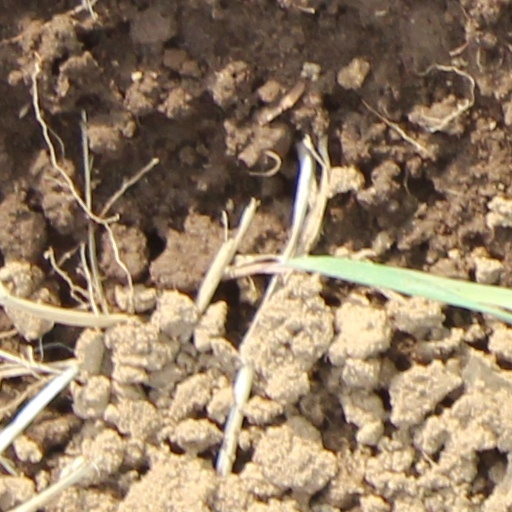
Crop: wheat